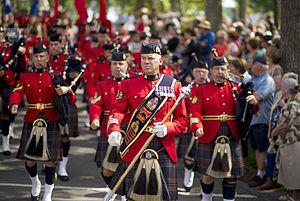
cornemuseurs
La Gendarmerie royale du Canada au Québec, communément appelée « Division C », joue le rôle de police fédérale dans la province de Québec. Les quelque 1 500 policiers, membres civils et employés de la fonction publique canalisent leurs efforts dans des créneaux tels que l’intégrité financière, la sécurité nationale et frontalière et la lutte contre le crime organisé. La Gendarmerie royale du Canada au Québec dispose de ressources particulières pour ses enquêtes, en plus d’offrir des services de protection aux dignitaires et un volet de prévention du crime auprès des communautés. Elle procure des services dans chacune des régions du Québec.